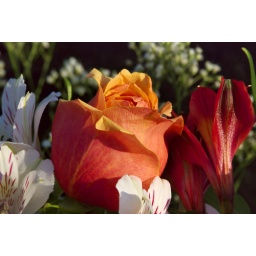
Floral bouquet shot prompted by Owl's Challenge group. This was natural lighting (outdoors) on black cloth.